The Willing Flesh

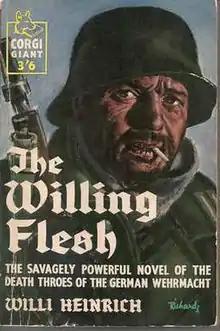
Cover from UK paperback

The Willing Flesh (1955) (English translation published 1956) is a novel by Willi Heinrich, chronicling the Eastern Front combat experiences of a depleted infantry platoon during the 1943 German retreat from the Taman Peninsula in the Caucasian coast of Russia.